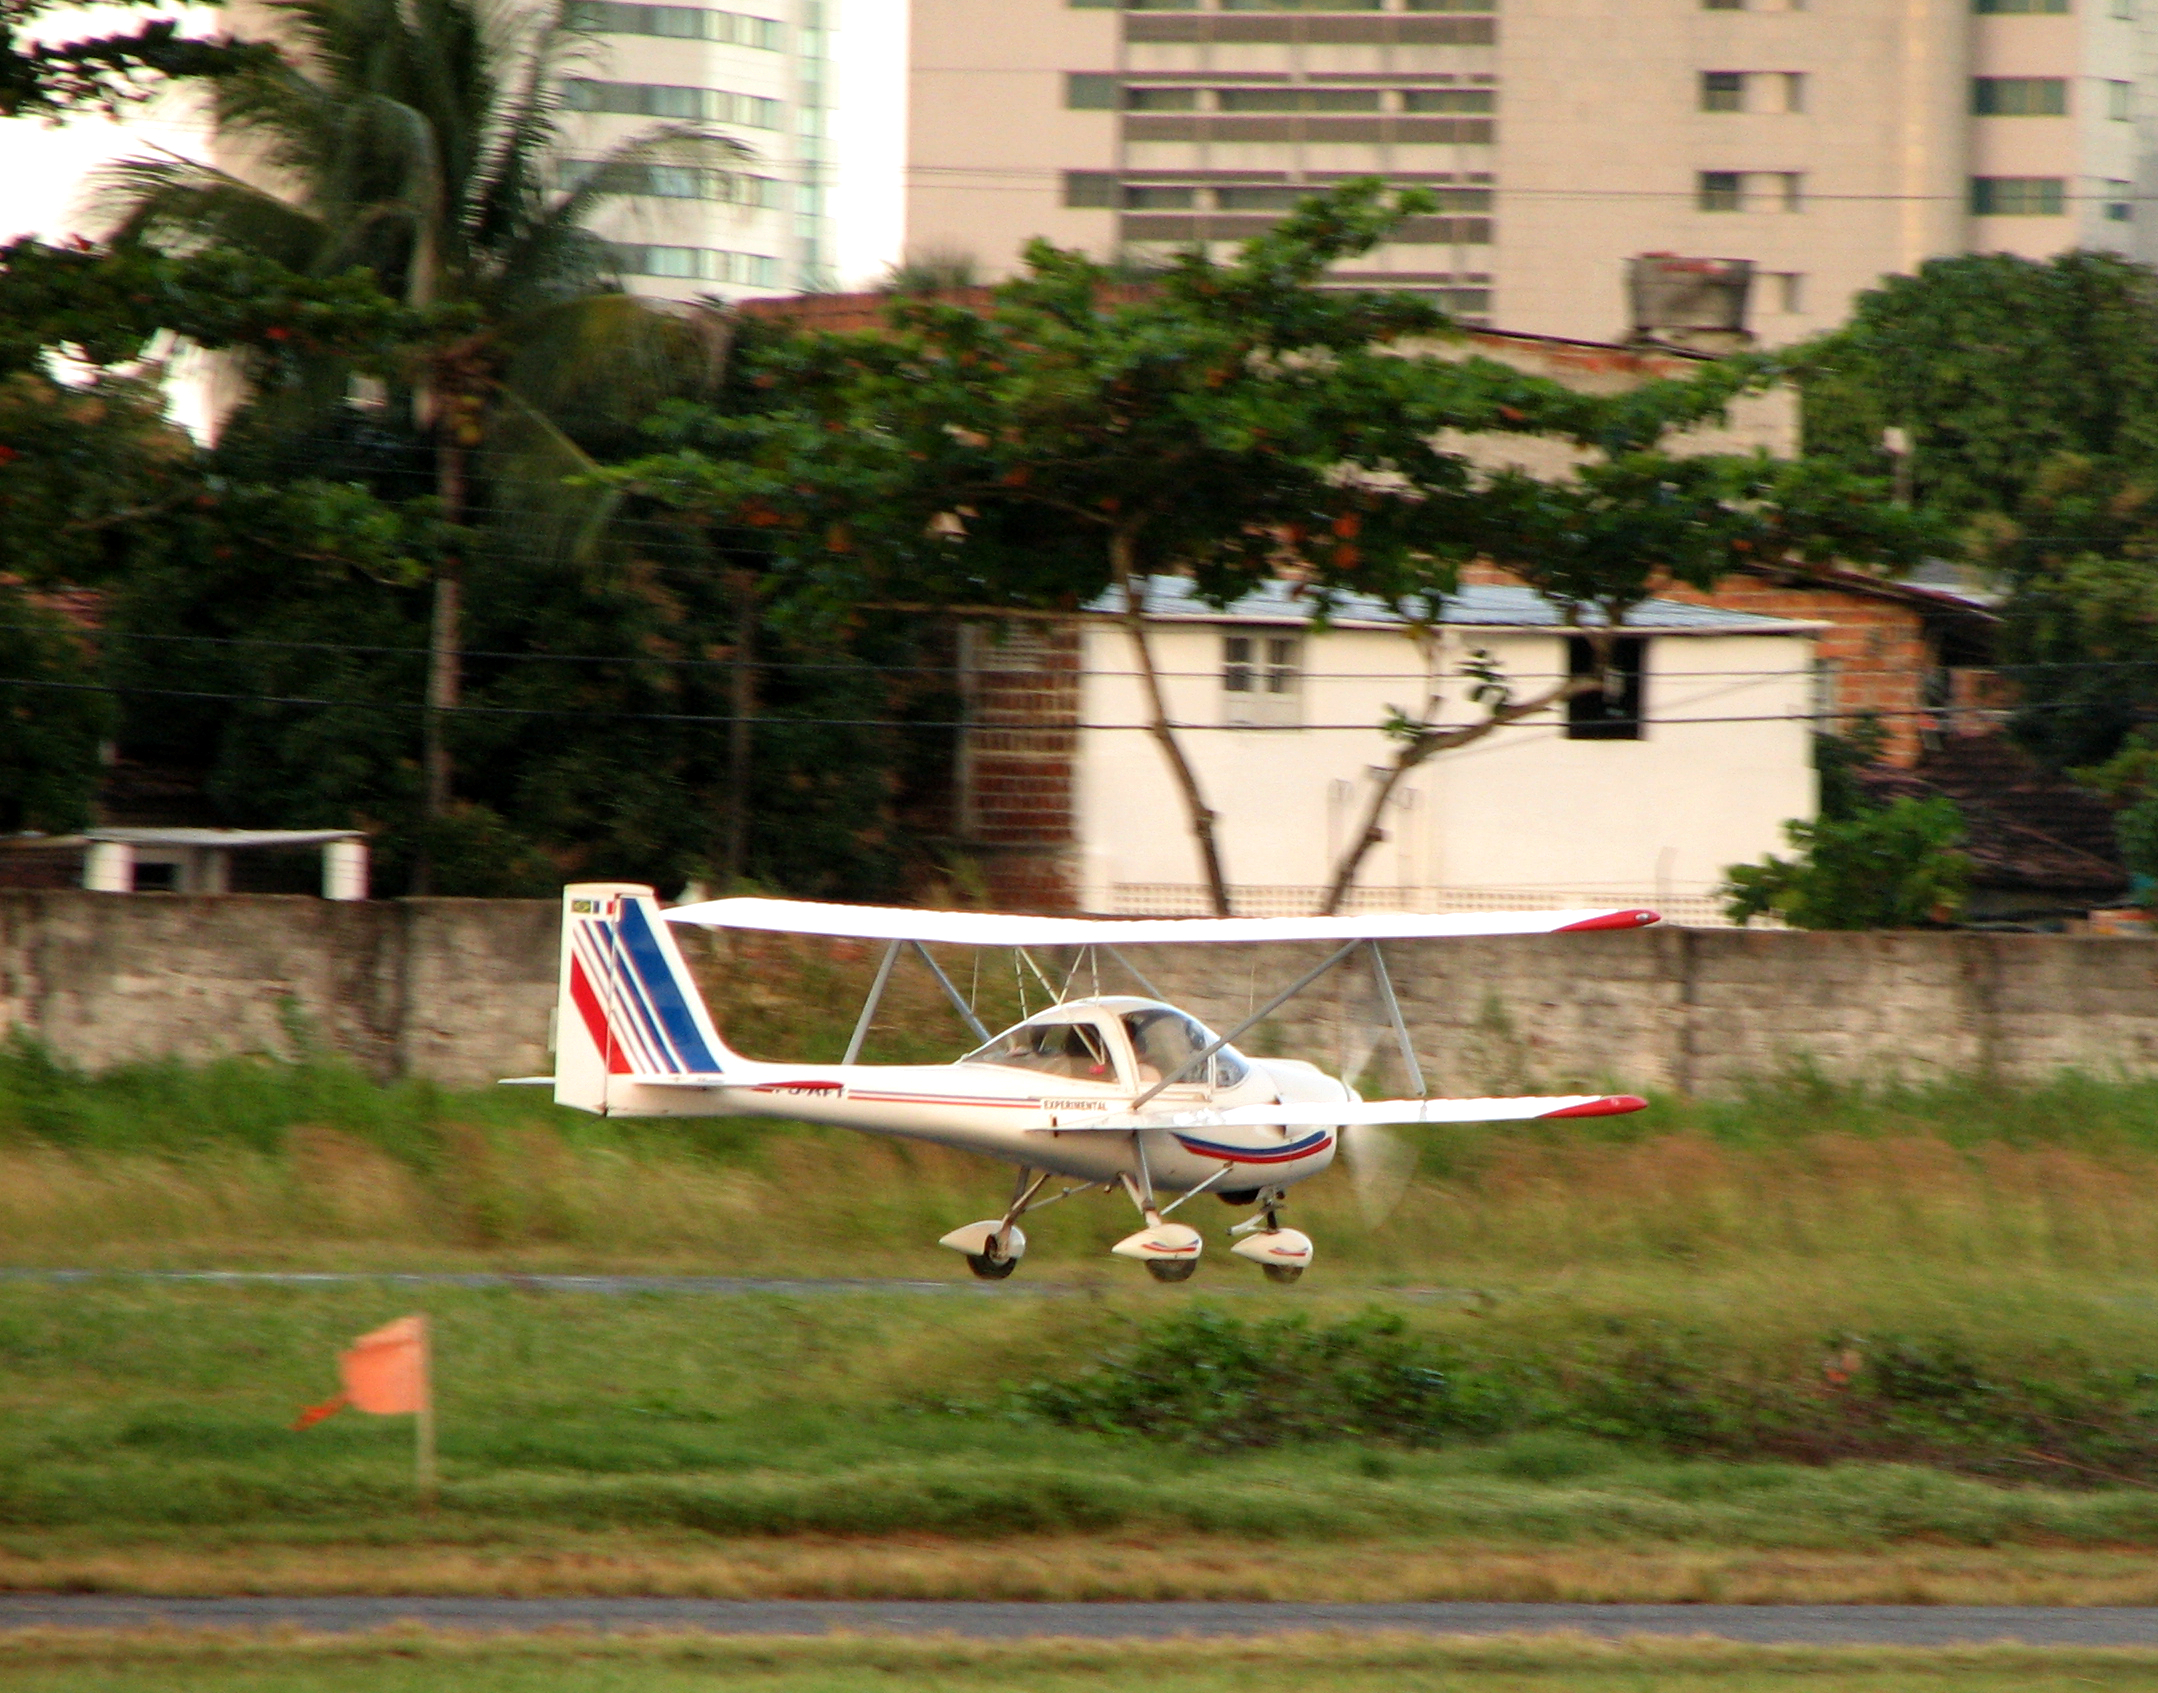
airplane, aircraft, vehicle, aviation, flight, avi o, buero, aeroclube, aeroclubedepernambuco, puaft, aerobuero, atmosphere of earth